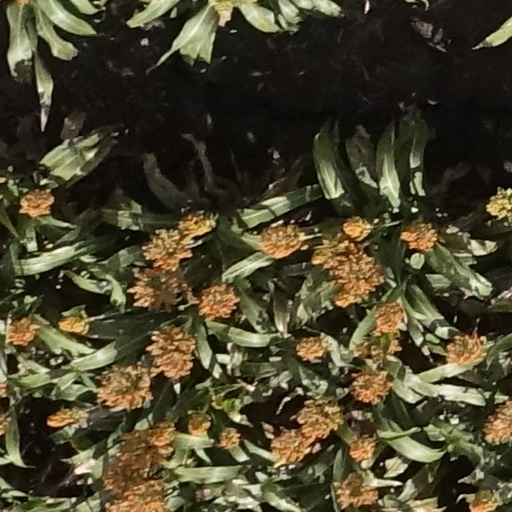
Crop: sorghum